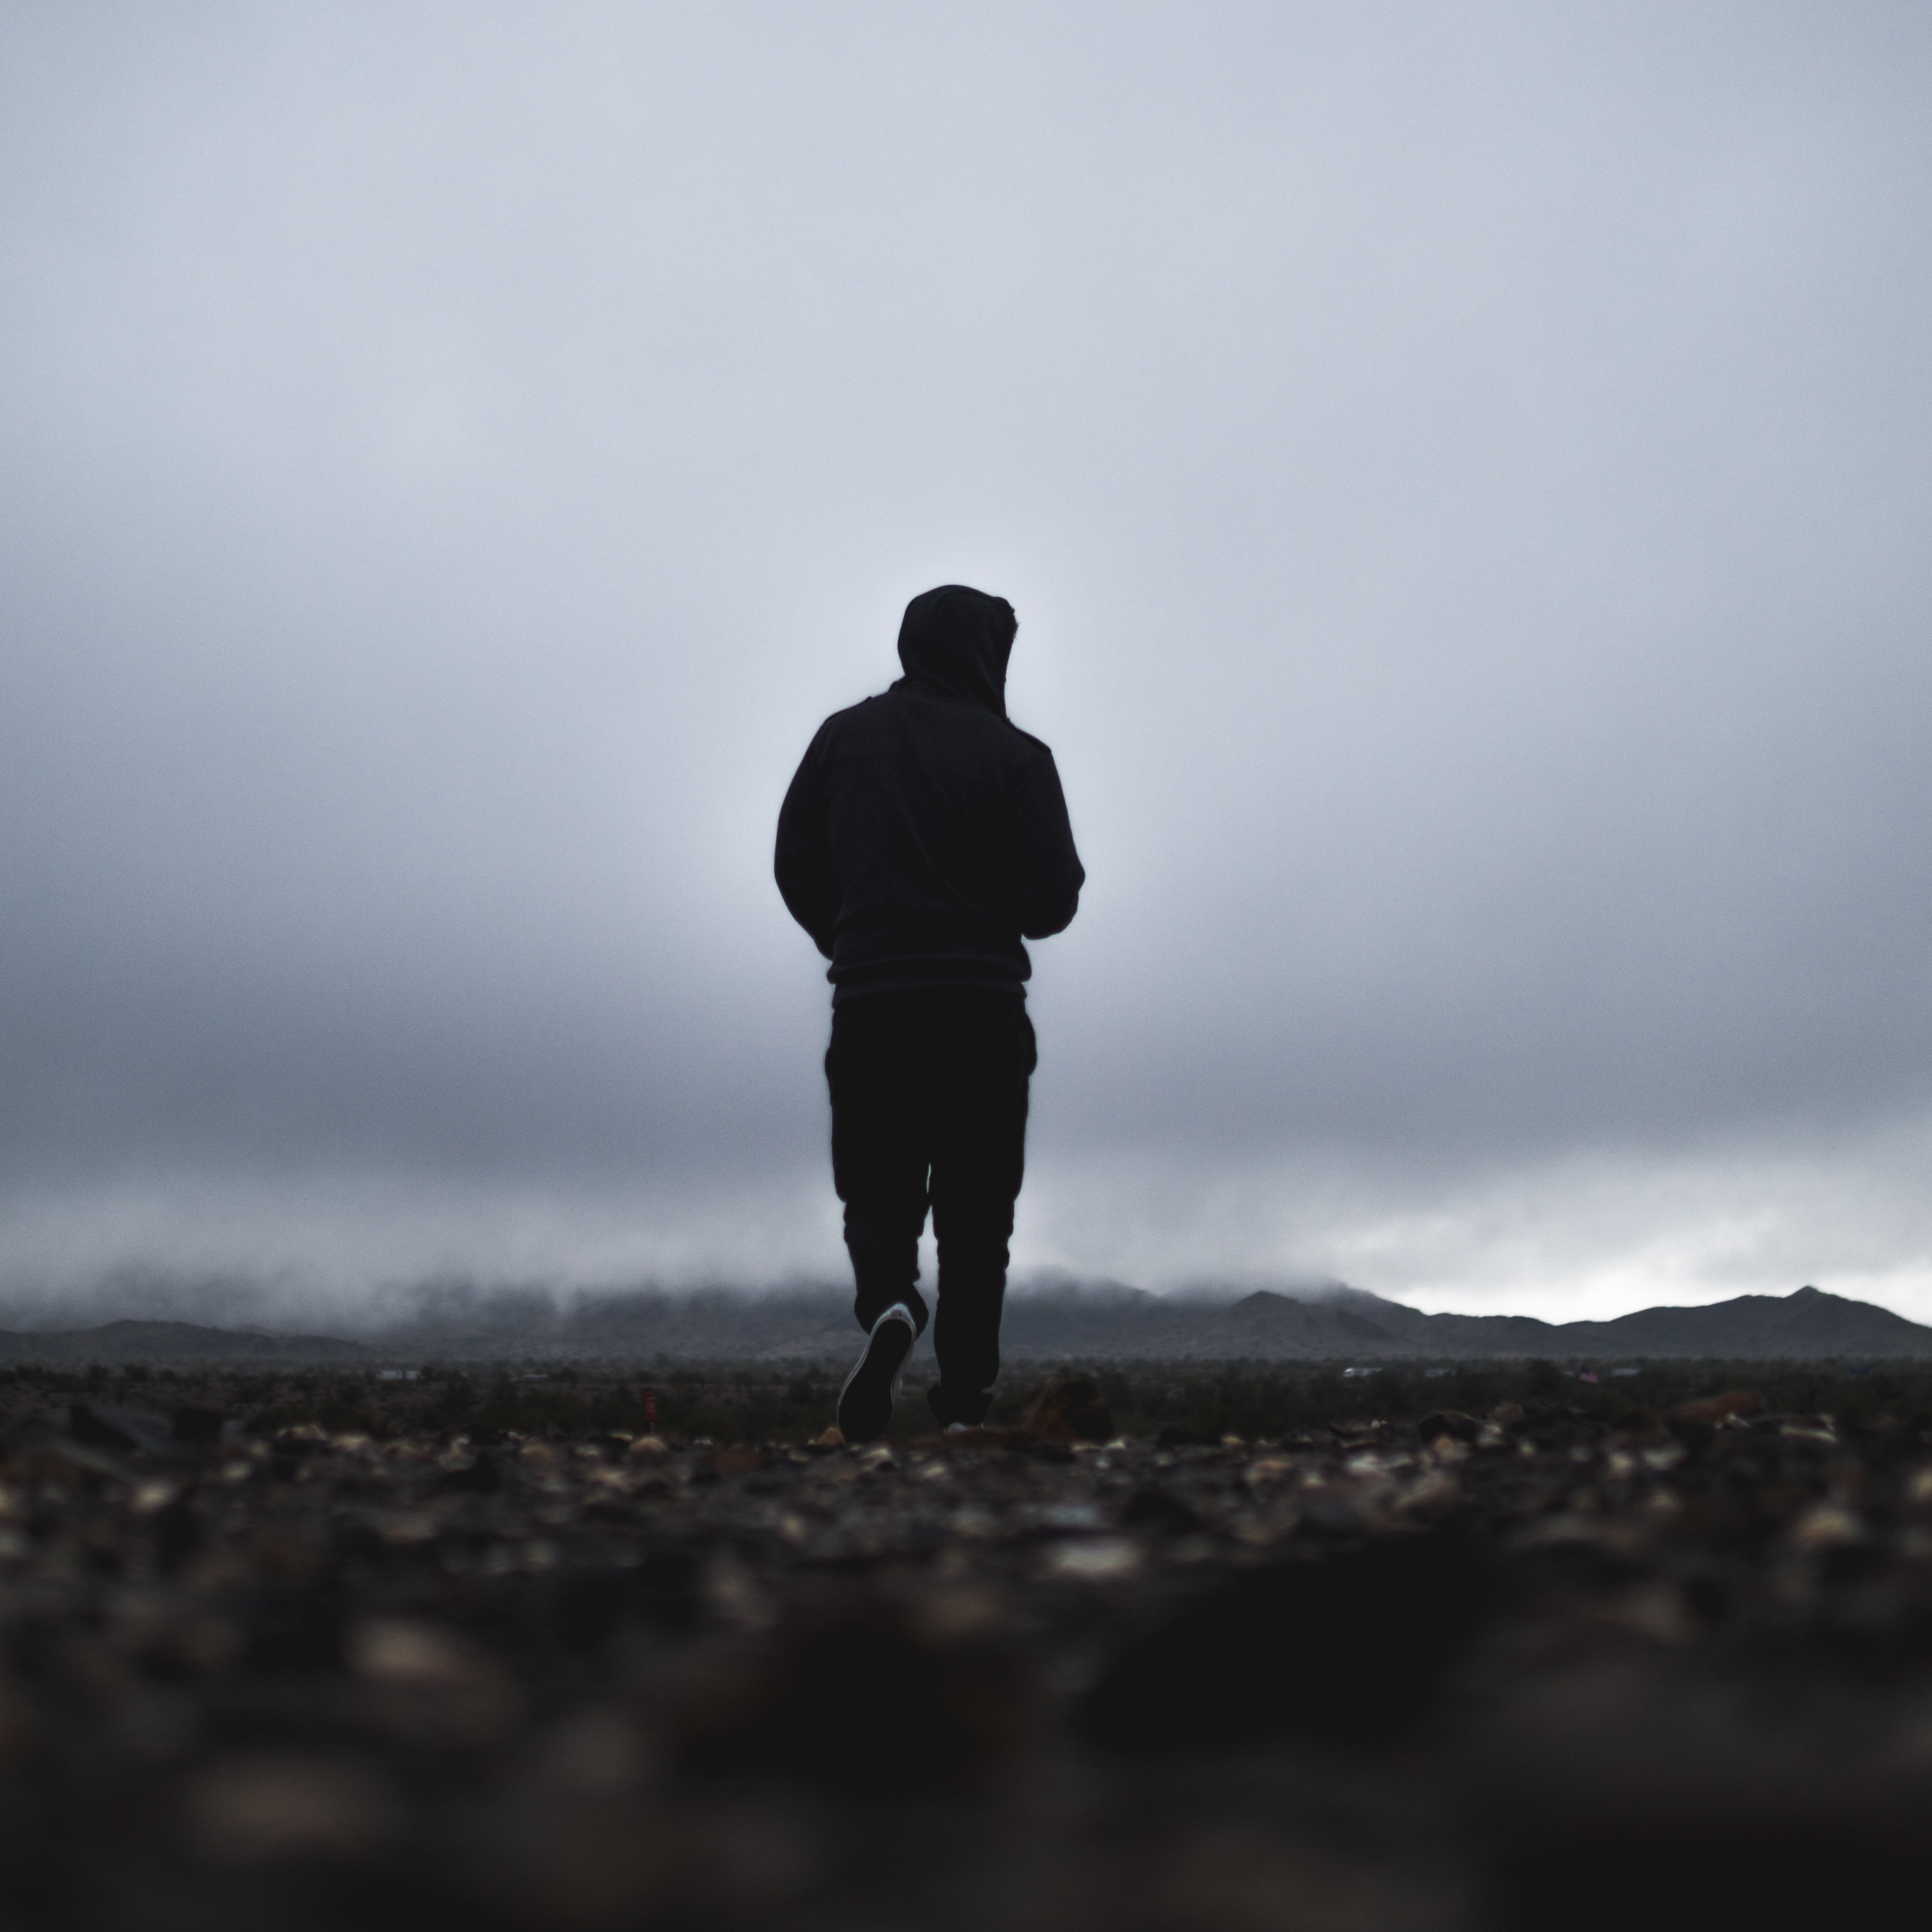
sea, coast, horizon, silhouette, walking, person, mountain, cloud, sky, morning, weather, back, photograph, hoody, atmospheric phenomenon